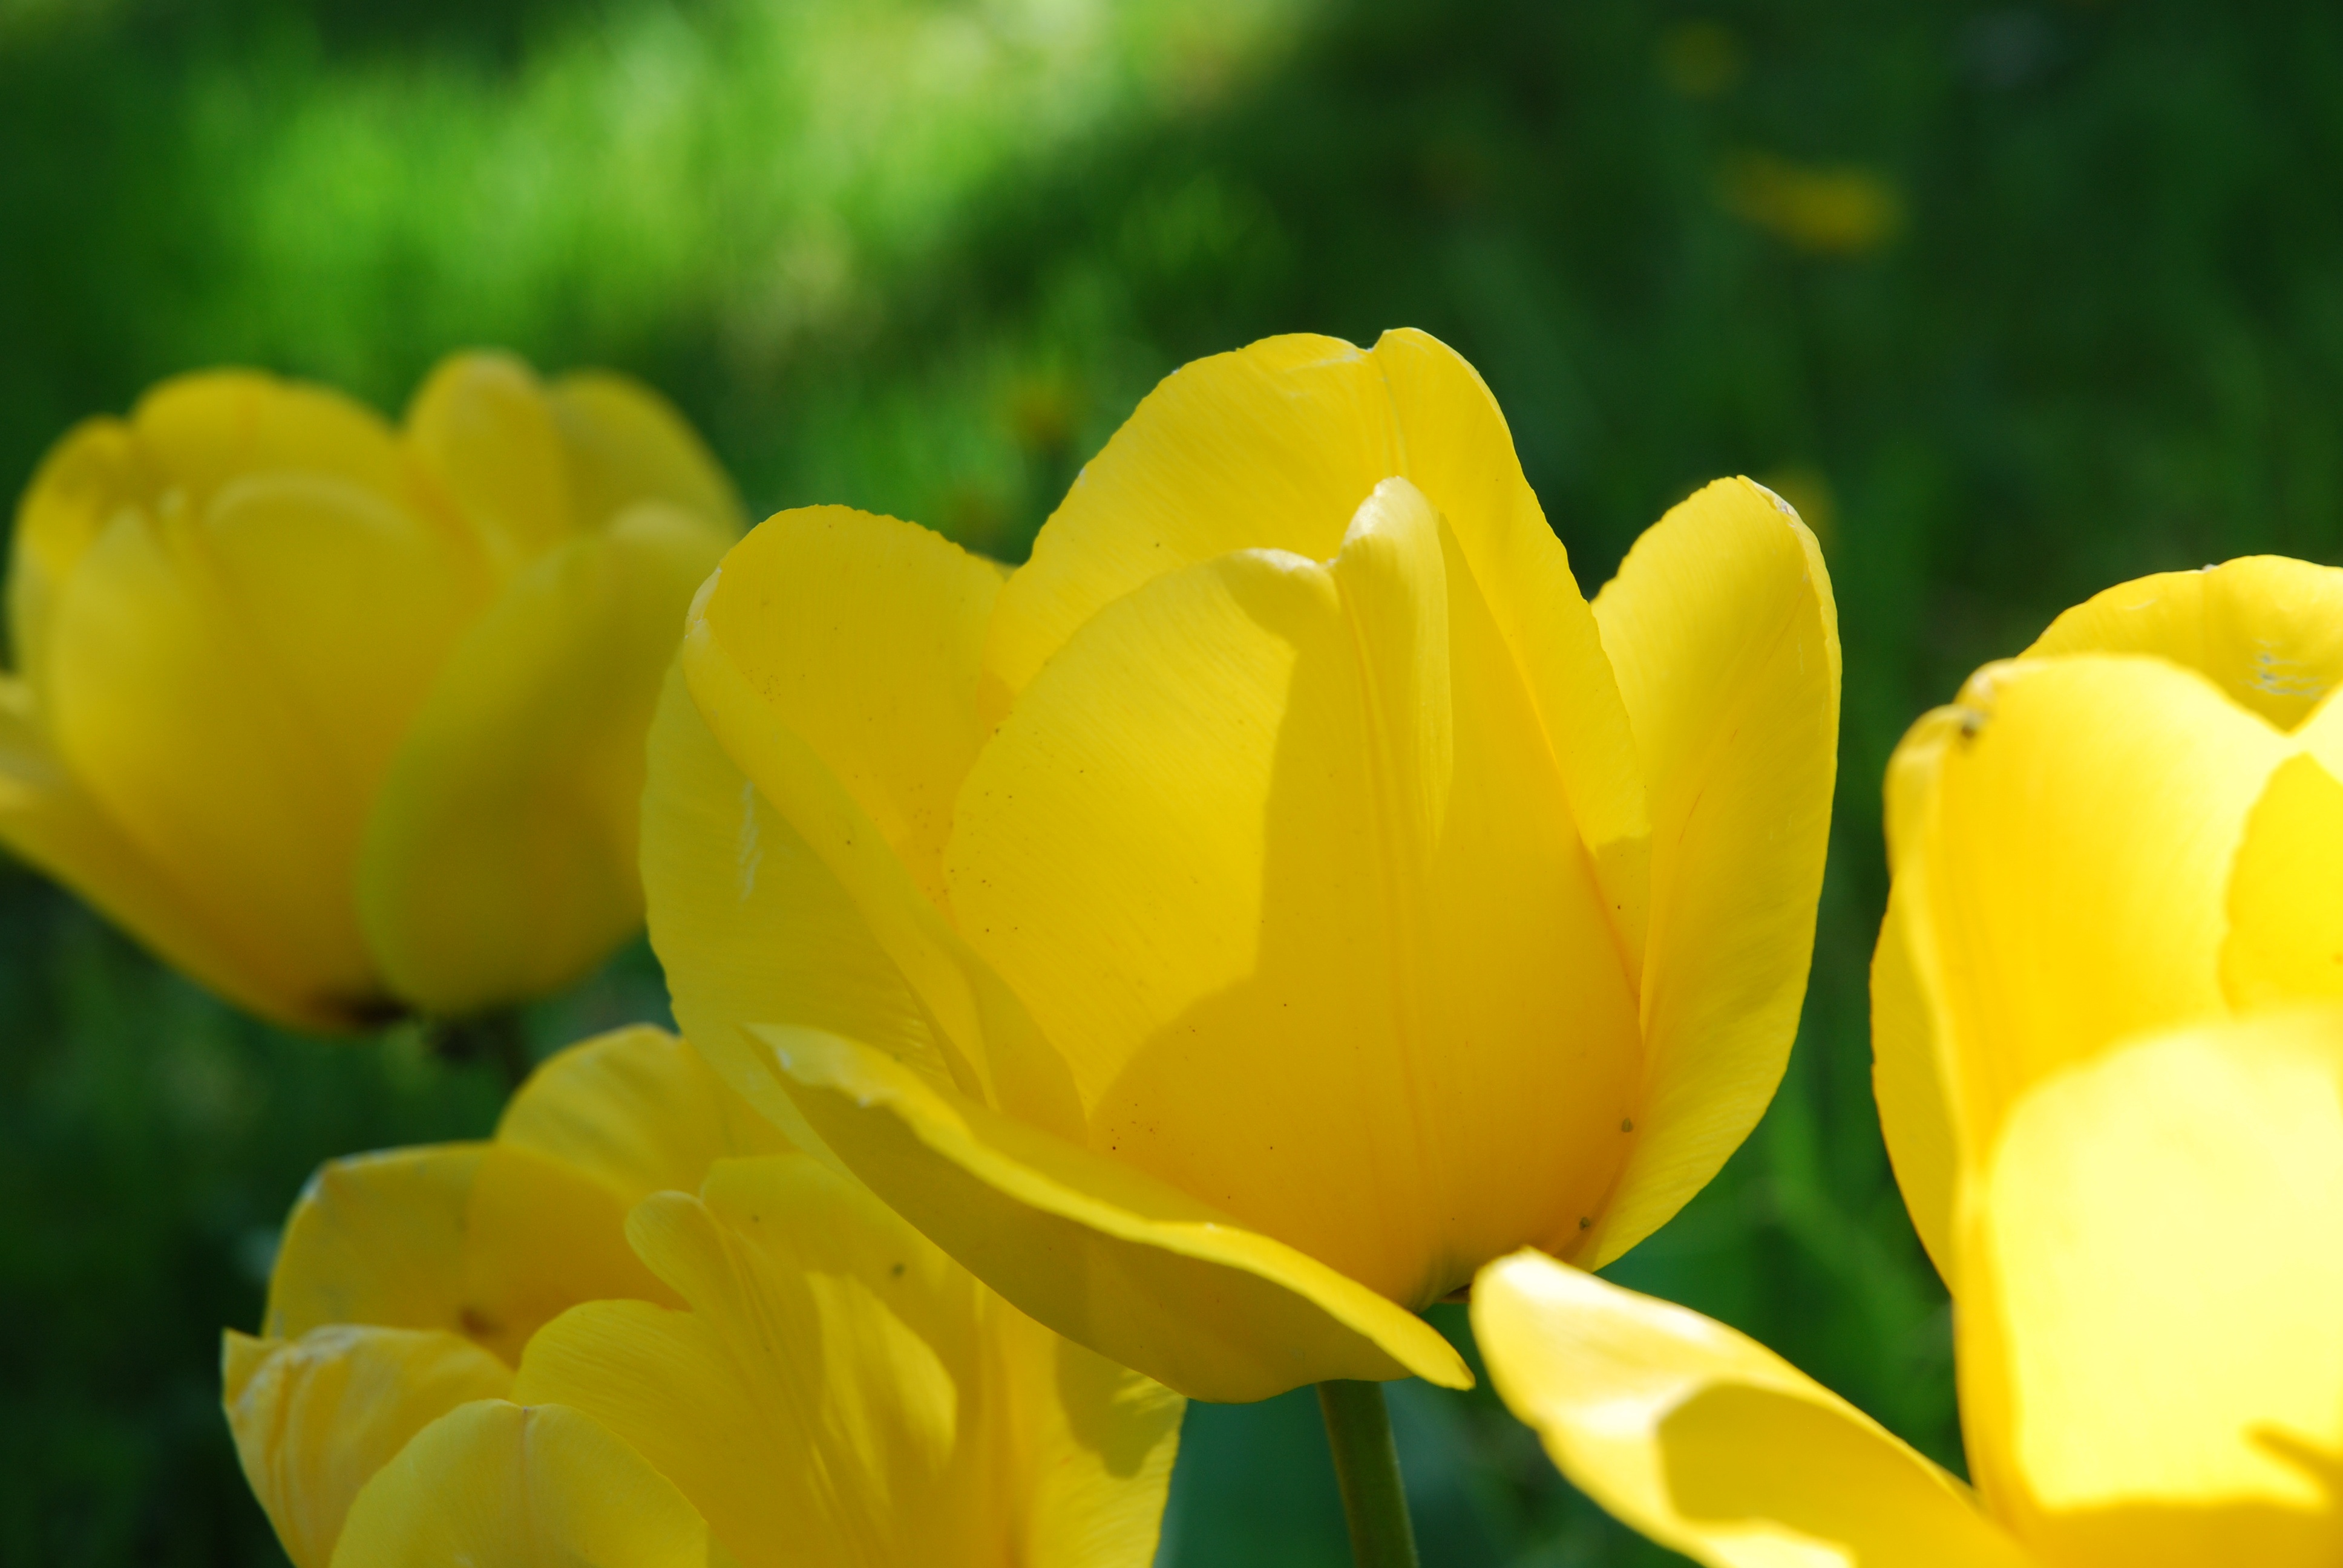
nature, plant, flower, petal, tulip, yellow, garden, flora, flowers, macro photography, flowering plant, land plant